Peucetia viridans

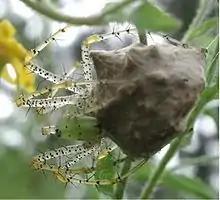
Female with egg sac

The female constructs one to five egg sacs in September and October, each containing 25 to 600 bright orange eggs, which she guards, usually hanging upside down from a sac and attacking everything that comes near. Remarkably, one of her means of defense is to squirt (spit) venom from her chelicerae, sometimes for a distance of about a foot (300 mm). The eggs hatch after about two weeks, and after another two weeks fully functional spiderlings emerge from the sac. They pass through eight instars to reach maturity.